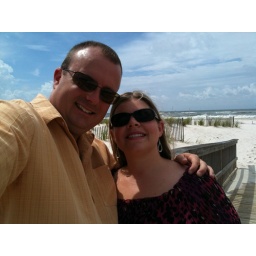
On the boardwalk in front of the beach house in Gulf Shores. 06-29-2010